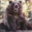
Label: bear